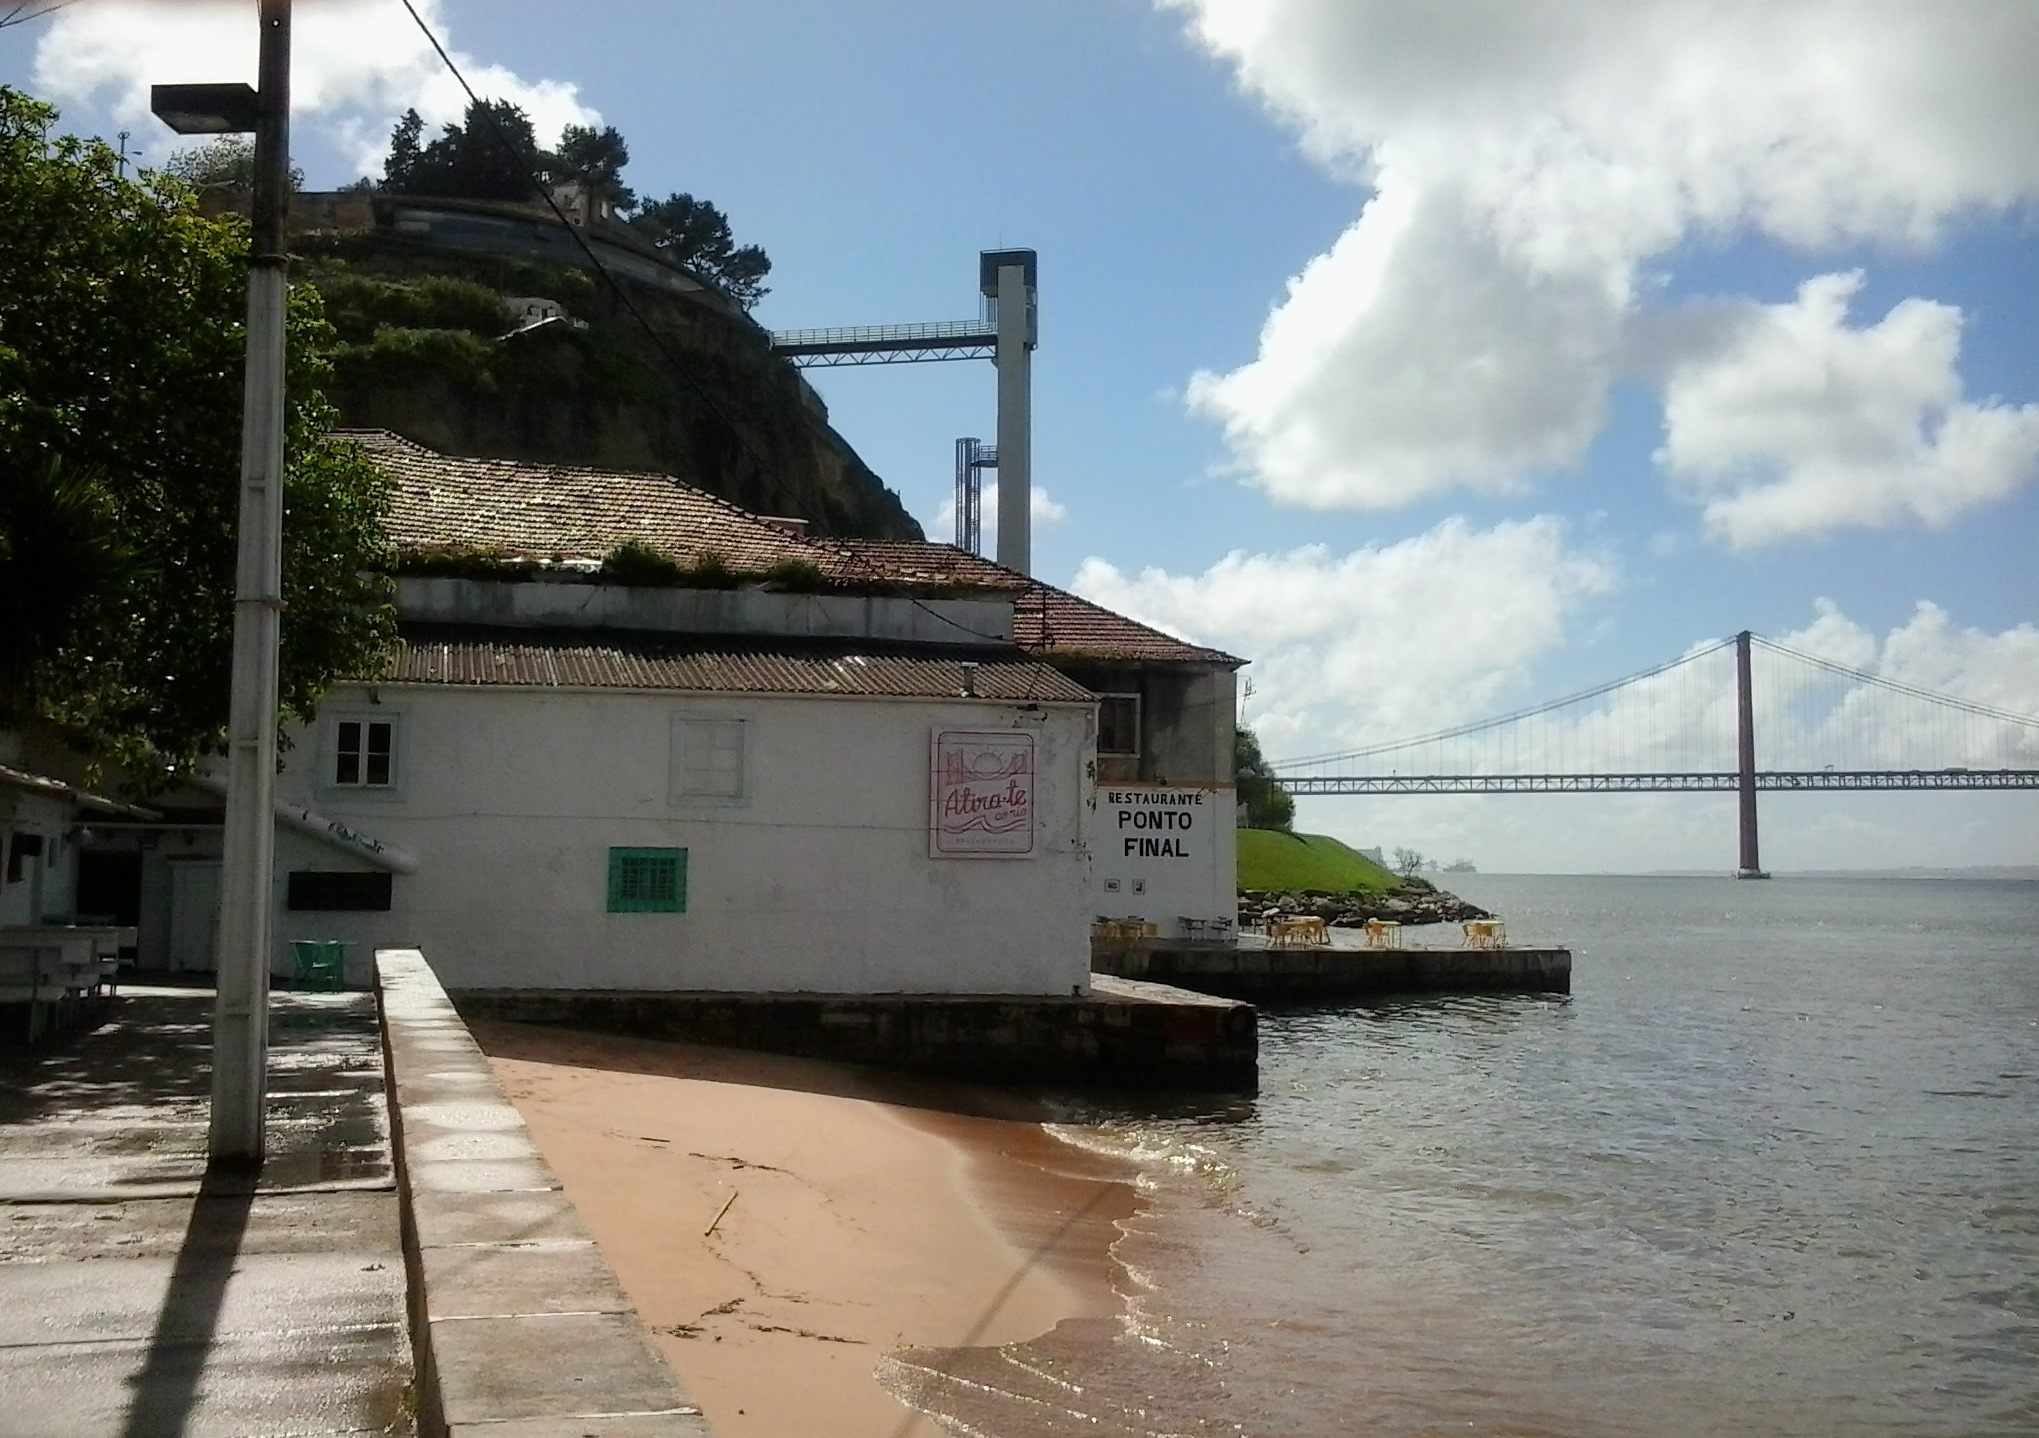
sea, coast, river, vacation, vehicle, waterway, cacilhas, bull's eye, the south bank